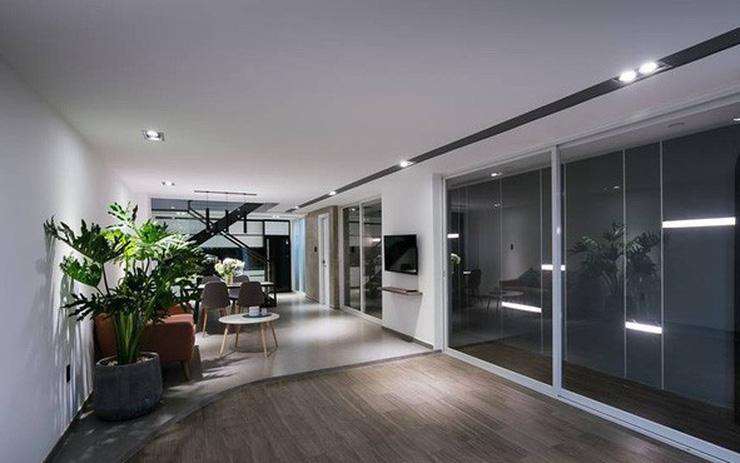
có một chậu cây xuất hiện bên trong căn phòng